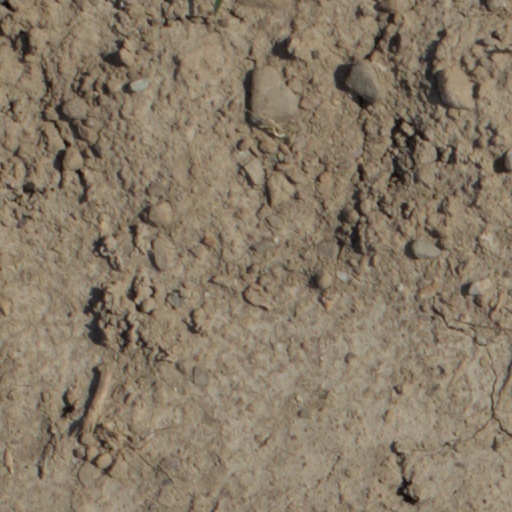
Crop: wheat